History (European TV channel)

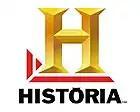
História logo used in Spain and Portugal

Since 1998, History has been distributed under the name Canal Historia—and, more recently, Historia—in Spain and Portugal by AMC Networks International Southern Europe in a joint venture with A&E Networks (owner of History), called The History Channel Iberia. The channel has Spanish and Portuguese feeds with dubbed English programs and locally produced programming. On 14 June 2021 AMC Networks acquires full ownership of its Spanish channels, including Canal Historia.